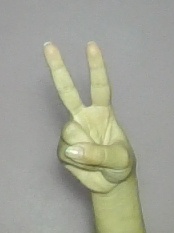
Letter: taa